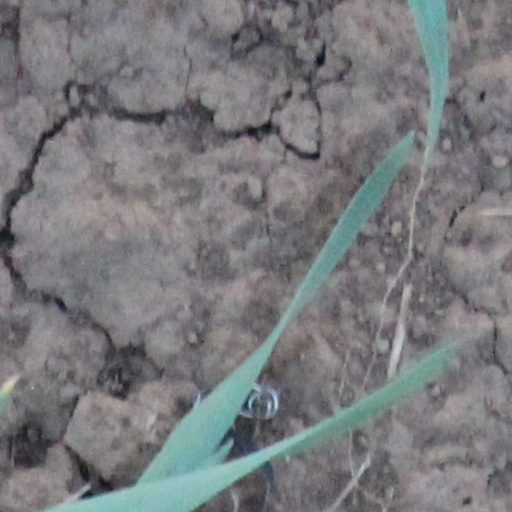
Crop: wheat